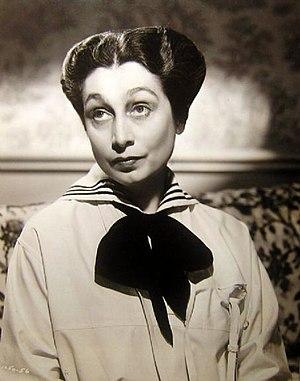
Aline MacMahon est une actrice américaine née le 3 mai 1899 à McKeesport, Pennsylvanie, décédée le 12 octobre 1991 à New York.